Biblioteca Riccardiana

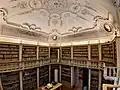
The director's office seen from the library's balcony.

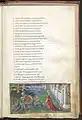
MS Ricc. 492, c. 89r (Virgilio Riccardiano).

The library boasts a considerable number of books, consisting of both printed volumes and manuscripts; the latter preserve many texts that have not been either published or properly catalogued yet. It is thus not unusual to make new discoveries when reading those sources. The Riccardiana currently houses 4,460 bound manuscripts and 5,620 unbound folios, which include collections once owned by such scholars as Giovanni Lami, Giovan Battista Fagiuoli, Lorenzo Mehus, and Mario Pieri. As for its printed books, the Riccardiana holds a collection of 73,342 volumes, including 725 incunables and 3,880 sixteenth-century editions.